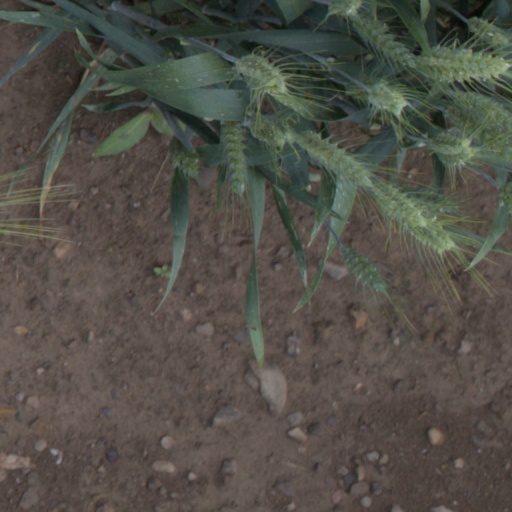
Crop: wheat